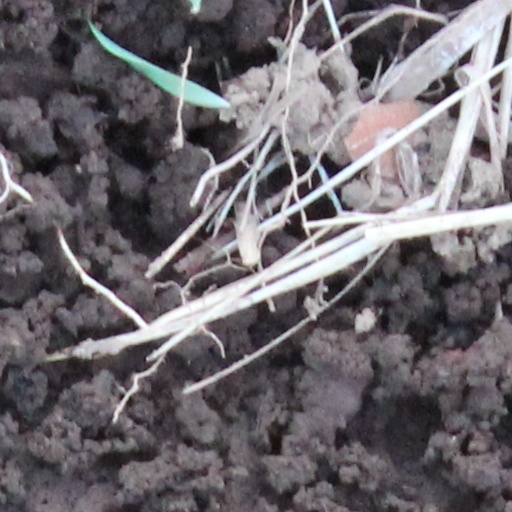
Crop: wheat